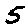
Label: 5